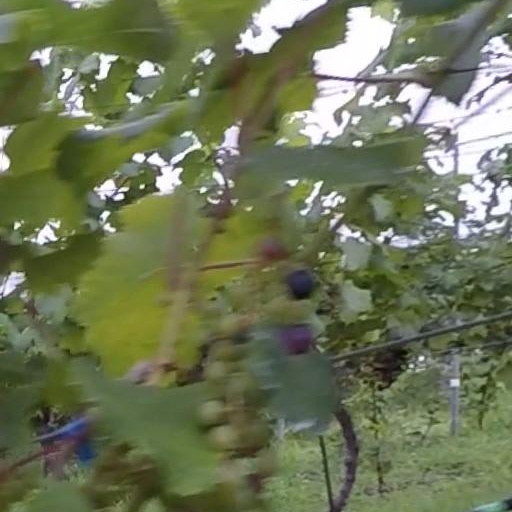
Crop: grape